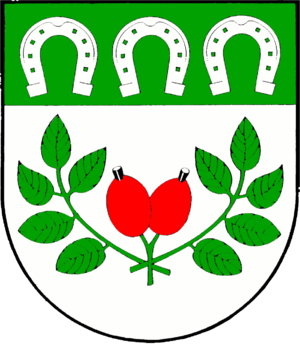
Haby
Coat of arms of Haby
Haby er en kommune og en by i det nordlige Tyskland, beliggende i Amt Hüttener Berge i den østlige del af Kreis Rendsborg-Egernførde. Kreis Rendsborg-Egernførde ligger i den centrale del af delstaten Slesvig-Holsten.